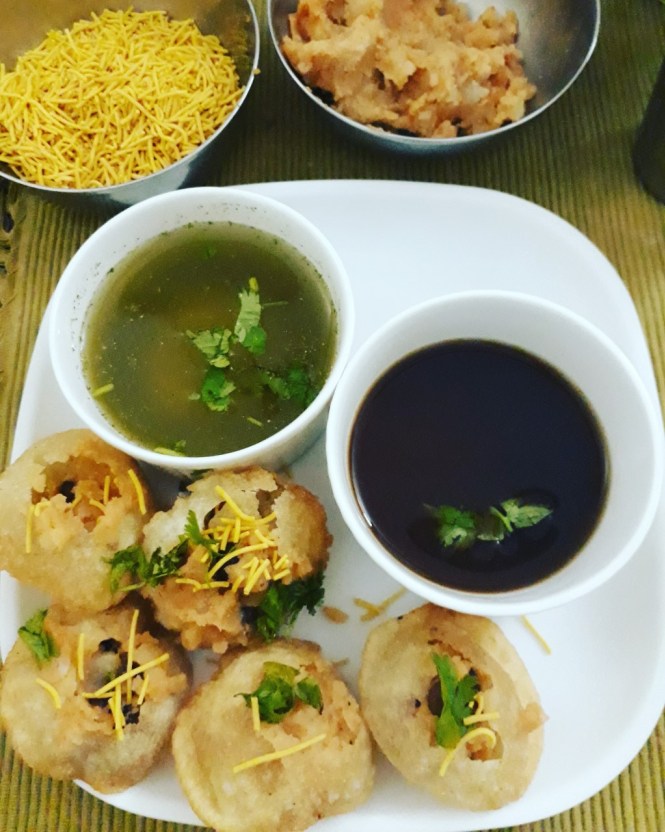
Dish: paani_puri